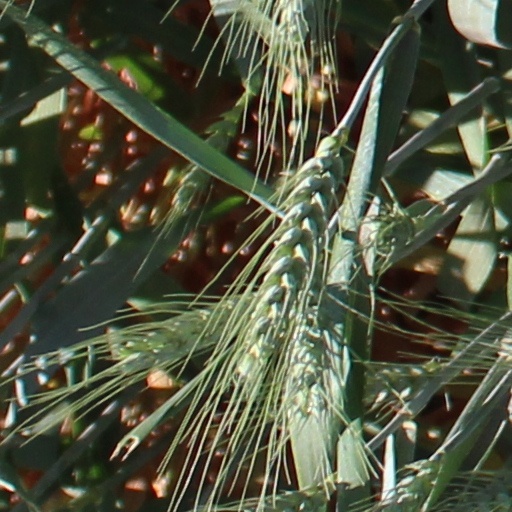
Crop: wheat